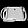
Label: Bag